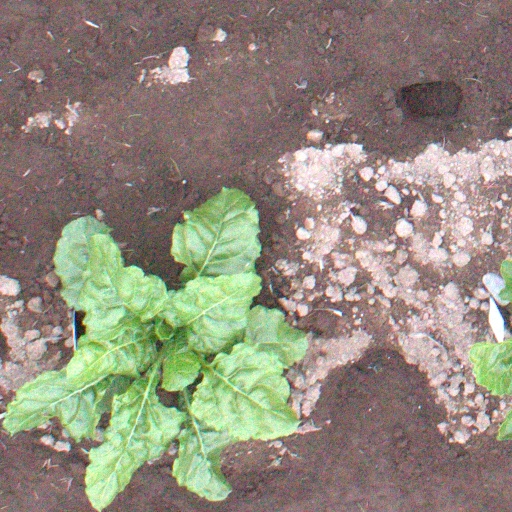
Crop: sugar beet